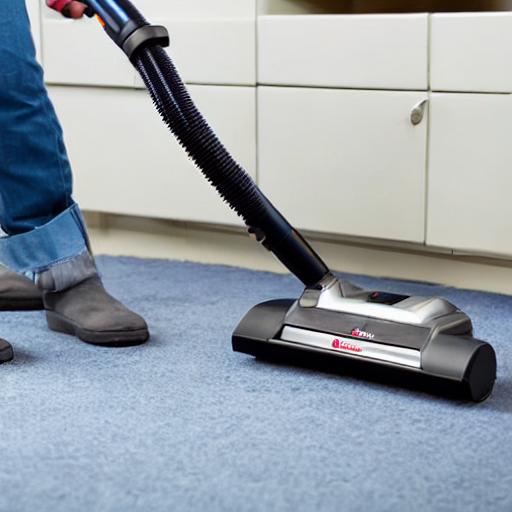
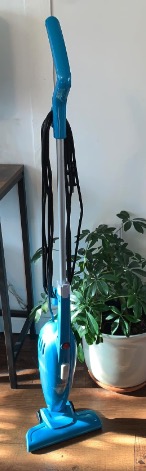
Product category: items_vacuum
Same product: no